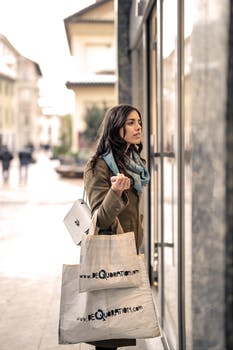
Label: No Watermark